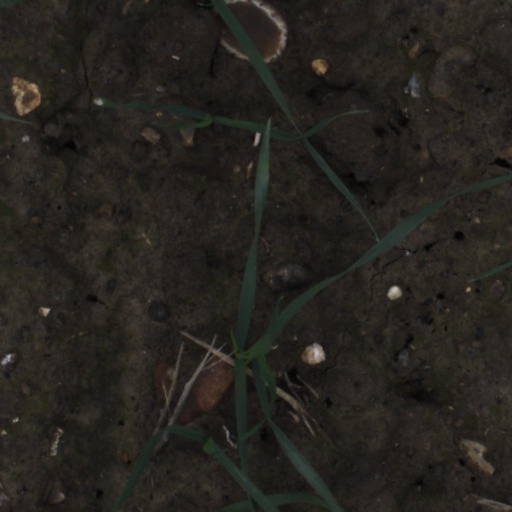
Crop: wheat